Hanhart syndrome

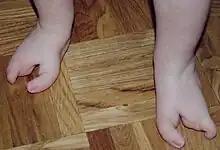
A 1 year old with oligodactyly, a symptom of Hanhart syndrome

Limbs generally present as underdeveloped (hypoplasia), which can vary from missing phalanx bones (hypodactylia) to incomplete adactyly to partial amputation or malformation of the limbs (peromelia). In cases where limb defects are involved, they generally involve all four extremities. Complete loss of the tongue (aglossia) and fingers (adactylia) have not been reported. Less common symptoms include externally visible intestines (gastroschisis) and abnormal fusion of the spleen and gonads (splenogonadal fusion). Supernumerary nipples, microcephaly, and micropenis have also been identified as possible symptoms. Ultrasound examination of the cranial and abdominal regions in patients has found that internal structures are unaffected by Hanhart syndrome. Mental disabilities are uncommon, but feeding and speech deficits have been reported in some cases. The severity of these disabilities can vary greatly from person to person, and patients with the disorder often present some, but not all, of the symptoms.